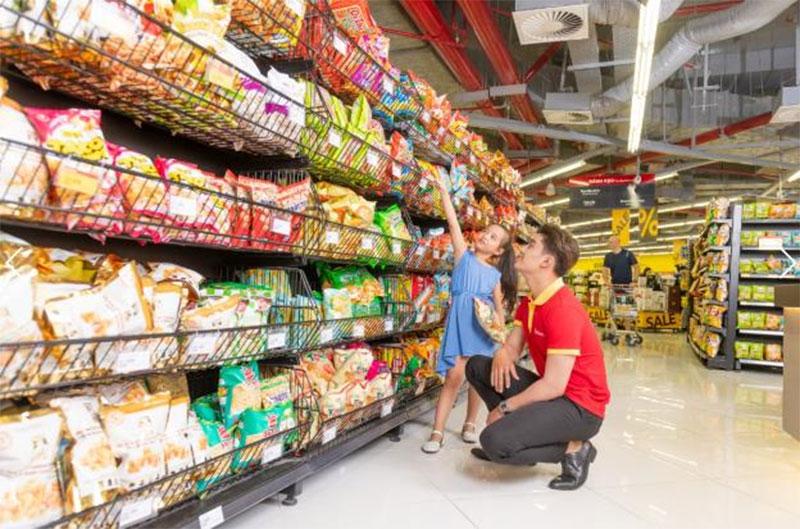
người đàn ông đẩy xe đẩy để đi mua sắm